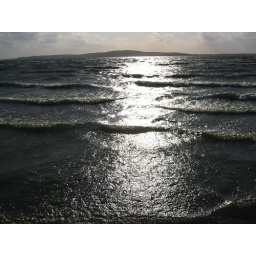
This small lake (Kummerower See) in Mecklenburg Vorpommern (Germany) looks like an angry ocean :D.